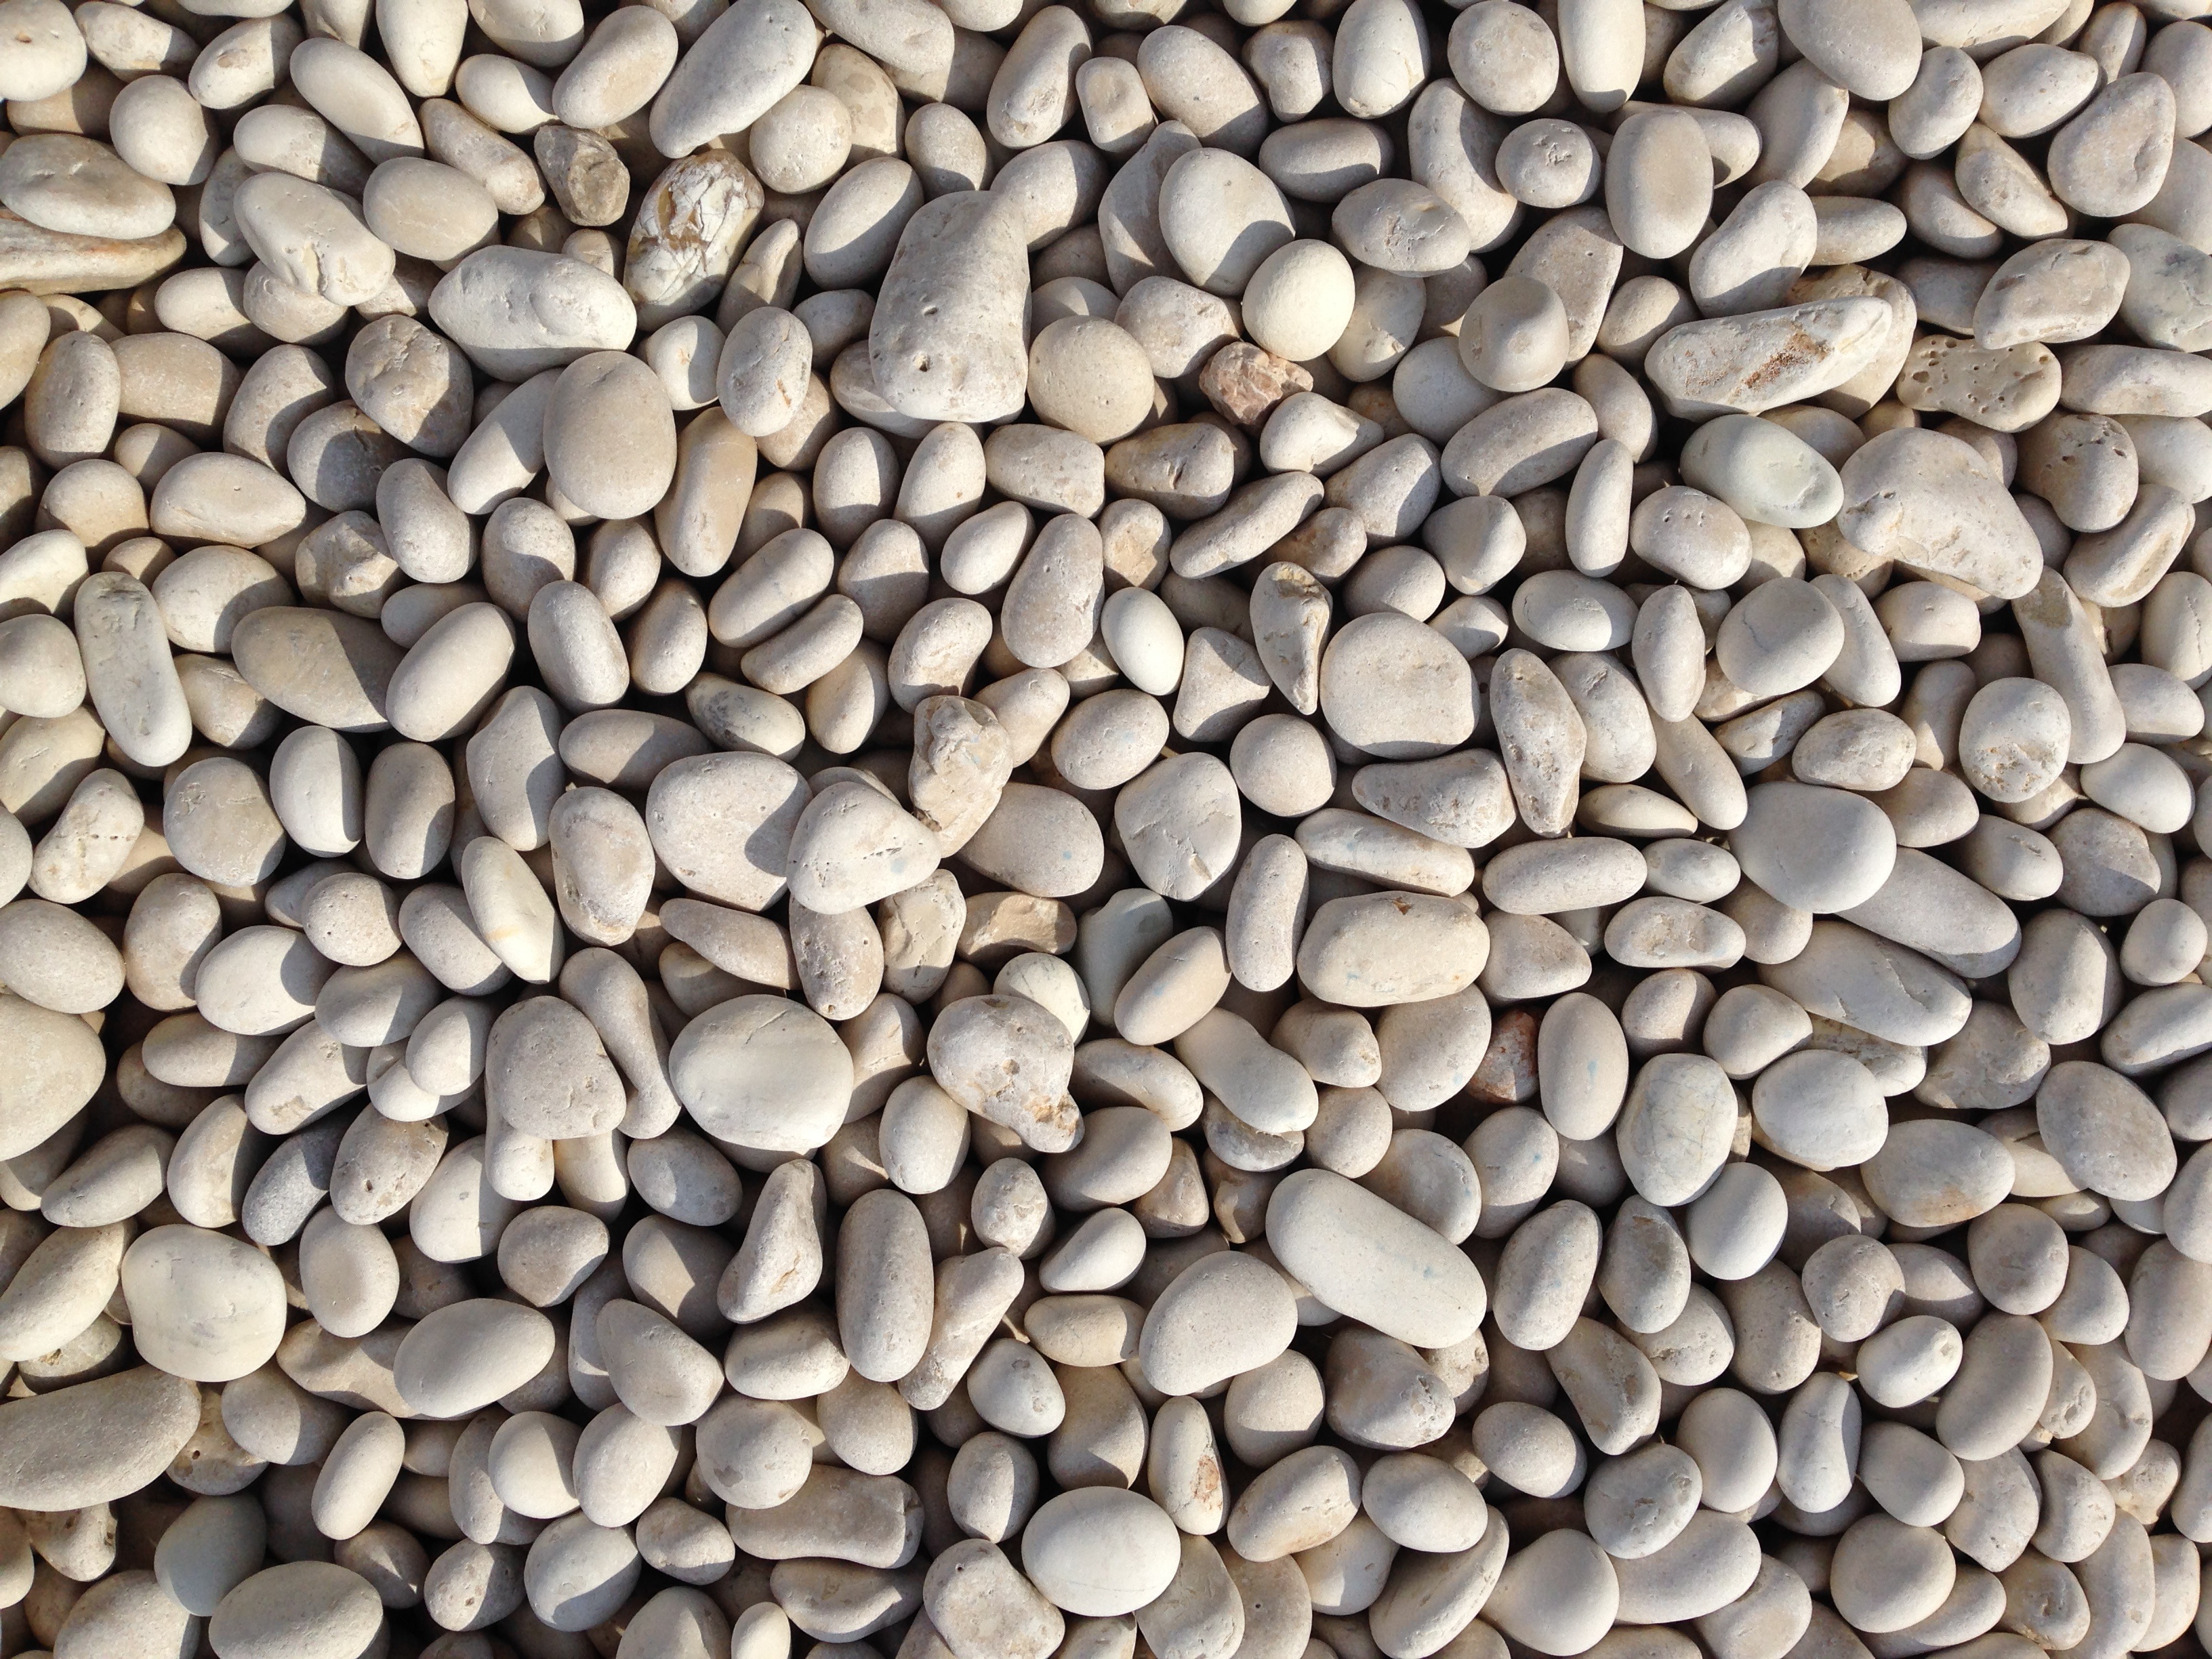
beach, wood, white, texture, stone, summer, food, produce, color, natural, pebble, material, gravel, pebbles, flooring, sunflower seed